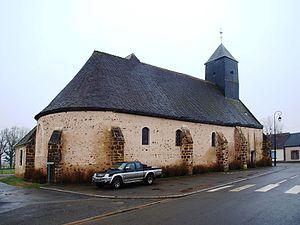
Dampierre-sous-Brou (Eure-et-Loir, France)
Dampierre-sous-Brou est une commune française située dans le département d'Eure-et-Loir en région Centre-Val de Loire.